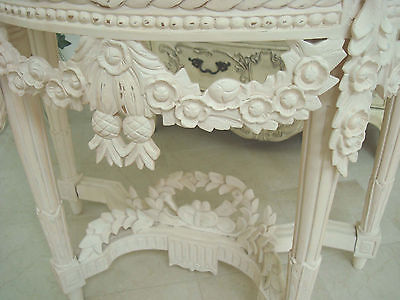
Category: table